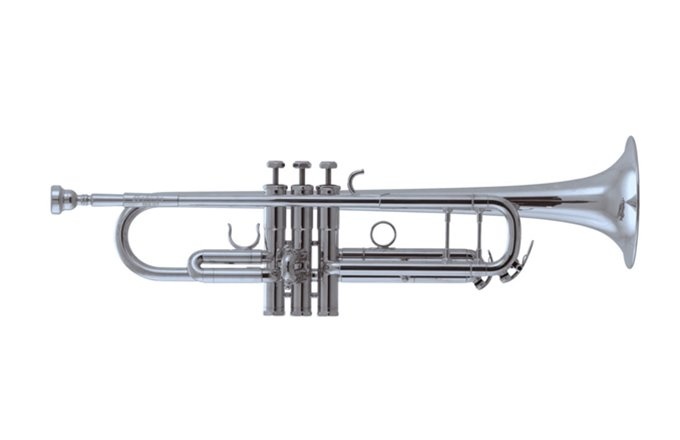
Schilke 'Soloiste' Bb trumpet outfit. Osamu Takahashi
Building upon the success of the first Soloiste Series models, the SB4-OT was developed working with Schilke Artist Osamu Takahashi . This model offers new options for bell, main tuning slide and bracing design. These new design elements combine to provide a unique experience for the orchestral trumpet player.
Brand: SCHILKE
Category: Arts & Entertainment > Hobbies & Creative Arts > Musical Instruments > Brass Instruments > Trumpets & Cornets